Largo Winch (film)

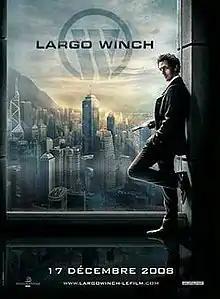
Theatrical release poster

Largo Winch (released in the U.S. as The Heir Apparent: Largo Winch) is a 2008 French action thriller film based on the Belgian comic book of the same name. It was released in France and Belgium on 17 December 2008, and in the United States in November 2011, where it was nominated for Best International Film at the 2012 Saturn Awards. A sequel, "The Burma Conspiracy", was released in Belgium 16 February 2011.